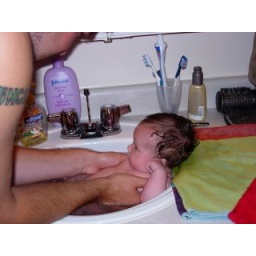
This is my brother giving my niece a bath in the bathroom sink.